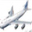
Label: airplane